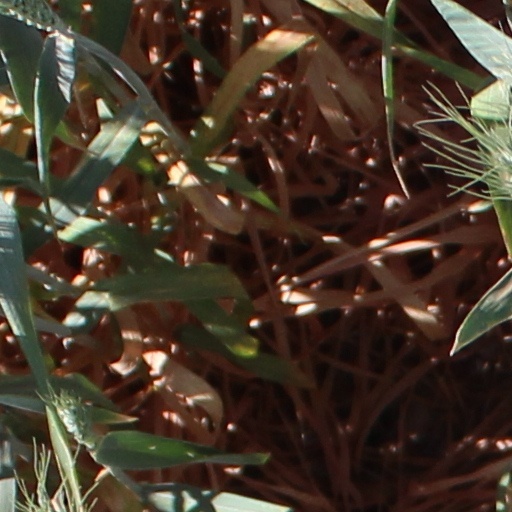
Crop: wheat